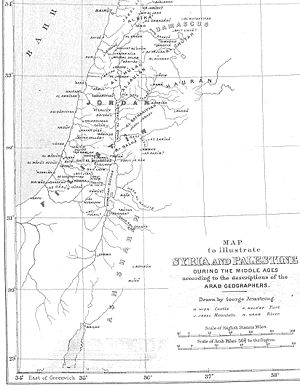
Jund Filastin
Et kort over Palæstina, som beskrevet af arabiske geografer i middelalderen, med Jund Filastin fremhævet i gråt.
Jund Filastin, "Det militære distrikt Palæstina" var en af fire under-provinser i Ummayyadernes og Abbasidernes Kalifat-provinser i Syrien, organiseret kort efter den arabiske erobring af Levanten i 630'erne. Den blev bevaret i nogen udstrækning indtil Seljuk-invasionerne og korstogene i den sene del af 1100-tallet. Den omfattede området syd for Afula og Irbid, inklusive byerne Nablus, Jerusalem, Jaffa, Hebron, Beit Jibrin, Ramla og Gaza. Under Ummayyaderne og Abbasiderne lå dens hovedstad først ved Lod, siden ved Ramla; Jerusalem blev administrativt vigtigt i den sene Fatimide periode.